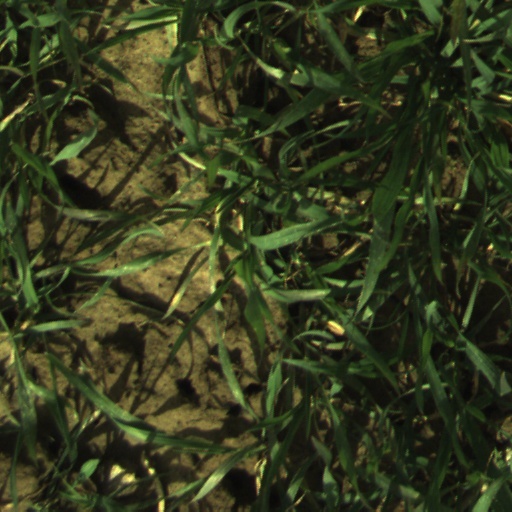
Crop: wheat